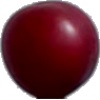
Label: Cherry Wax Red 1